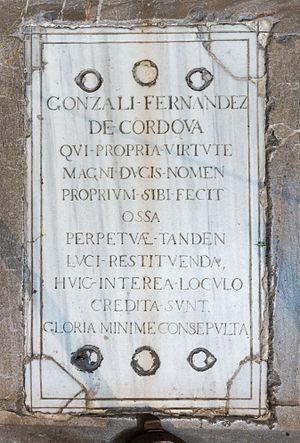
Tombe du ""Gran Capitán"" (Gonzalo Fernández de Córdoba), Monastère de San Jerónimo, Grenade, Andalousie, Espagne.Español: Lapida mortuoria de Gonzalo Fernández de Córdoba (""El Gran Capitán""), en el monasterio de San Jerónimo, Granada, Andalucia, España."